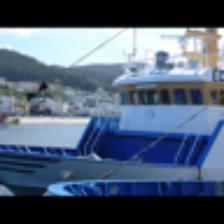
Label: NonHuman